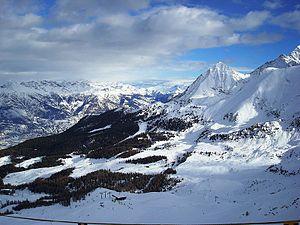
Pila, originairement écrit Pilaz, ensuite simplifié, est une localité de la commune de Gressan ainsi qu'une grande station de ski, située à 1 790 mètres dans une cuvette occupée jusqu'aux années 1960 uniquement par des alpages, en Vallée d'Aoste.